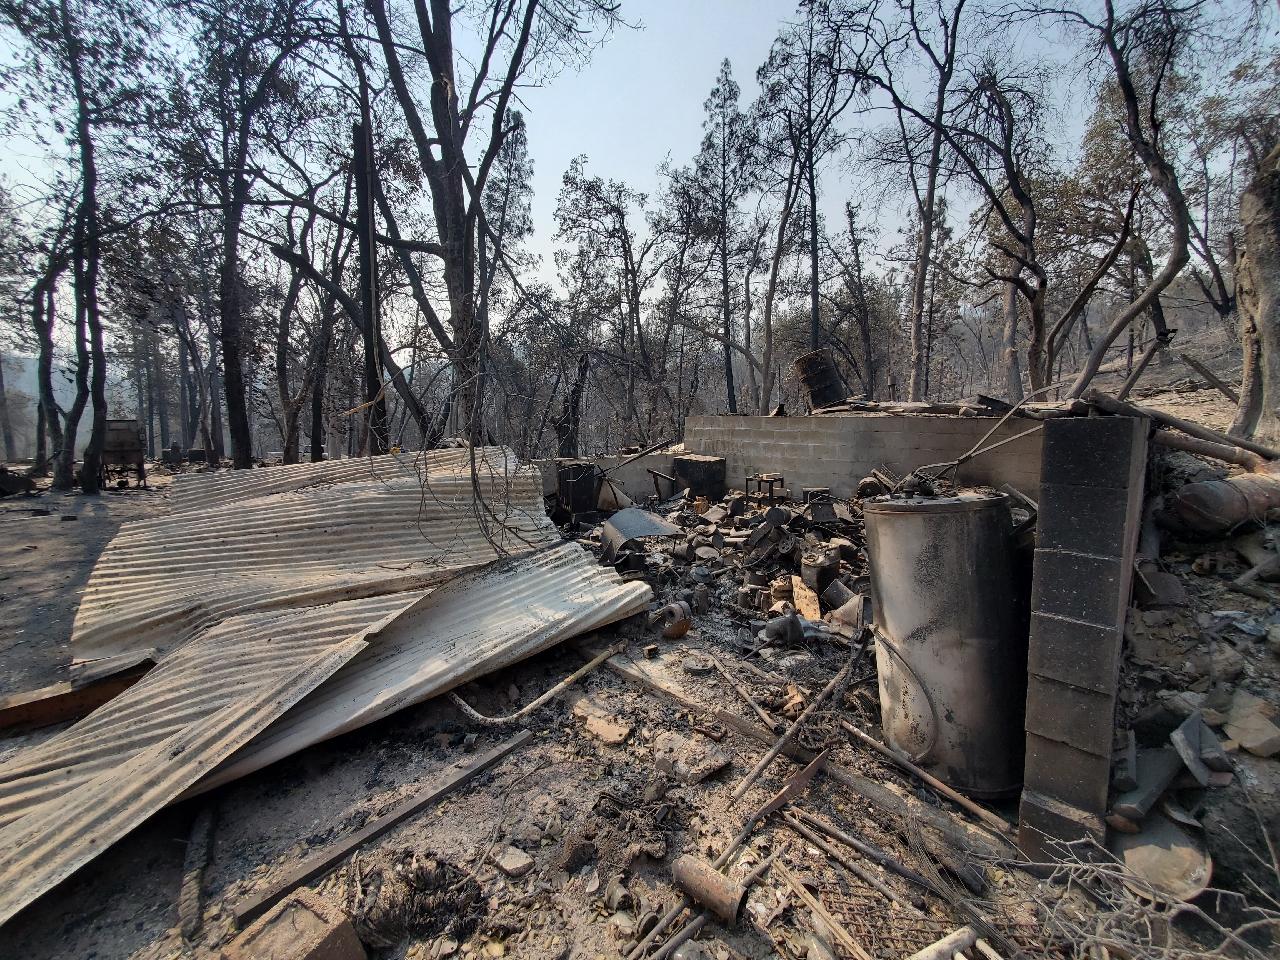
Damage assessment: destroyed